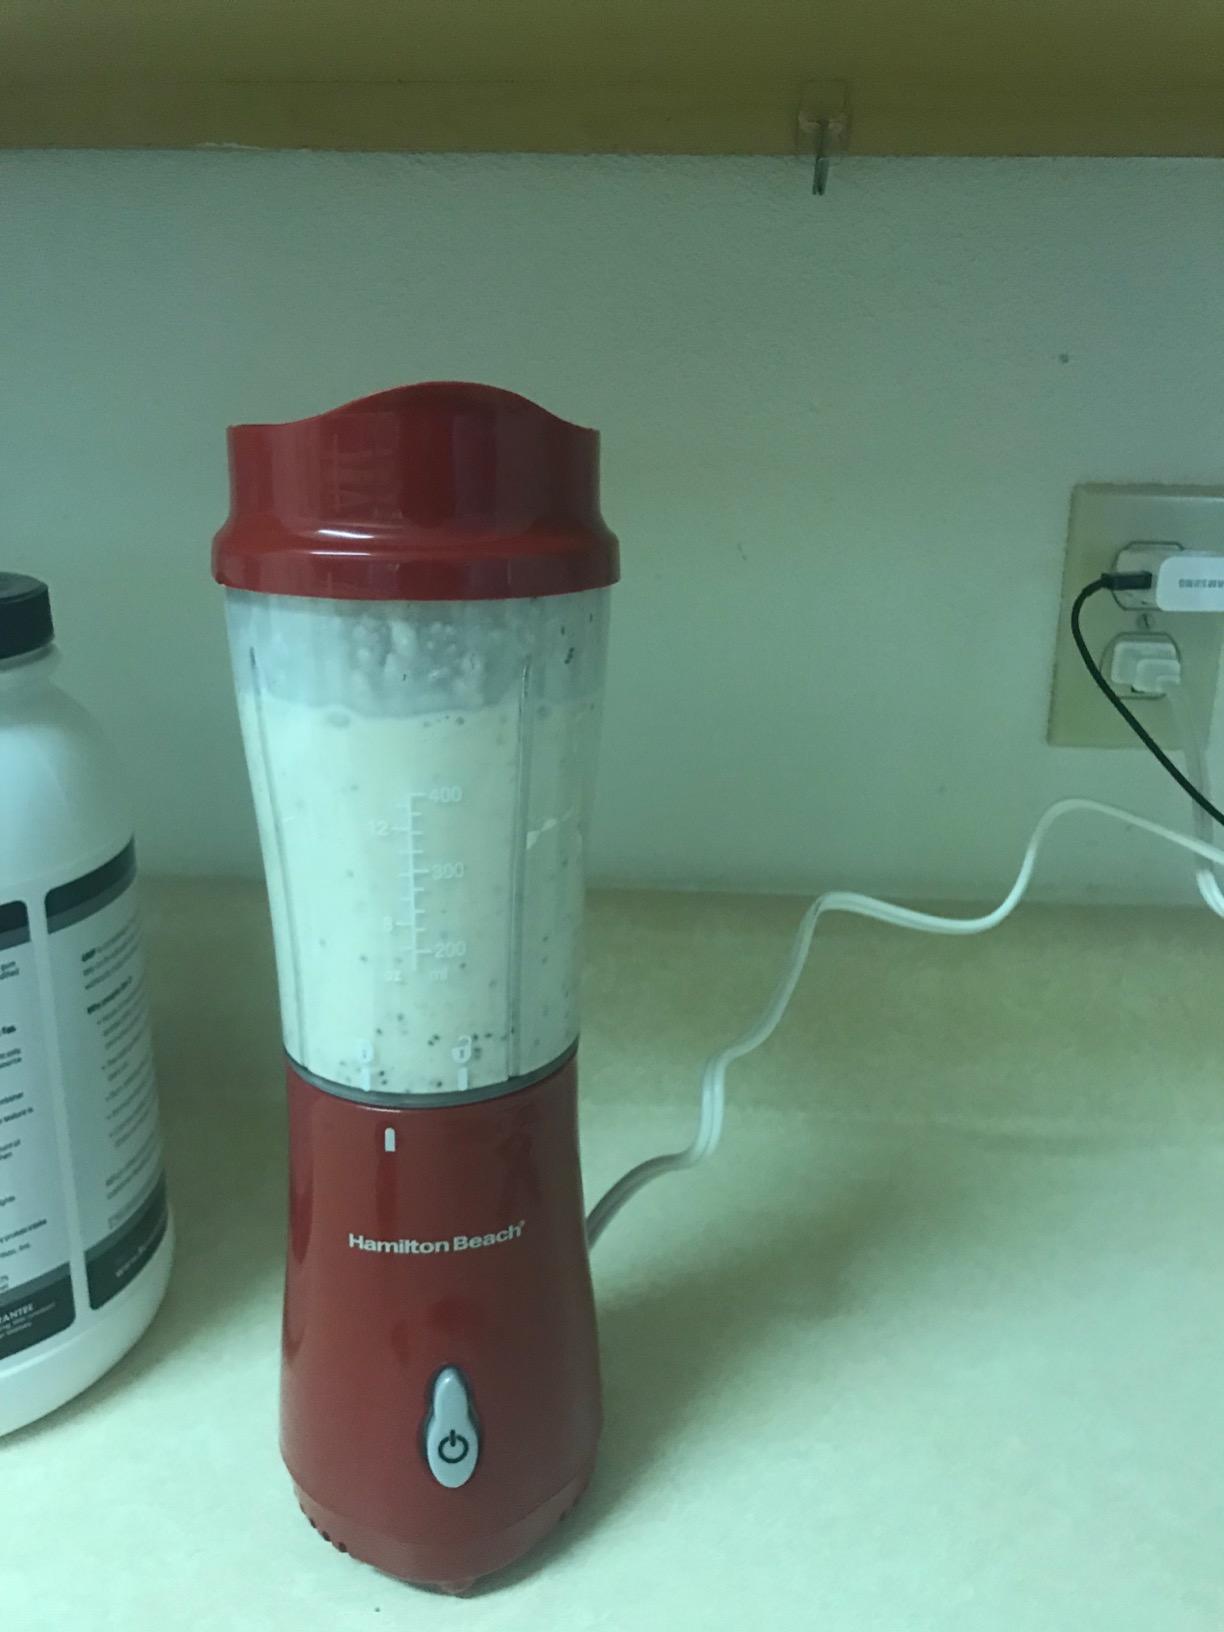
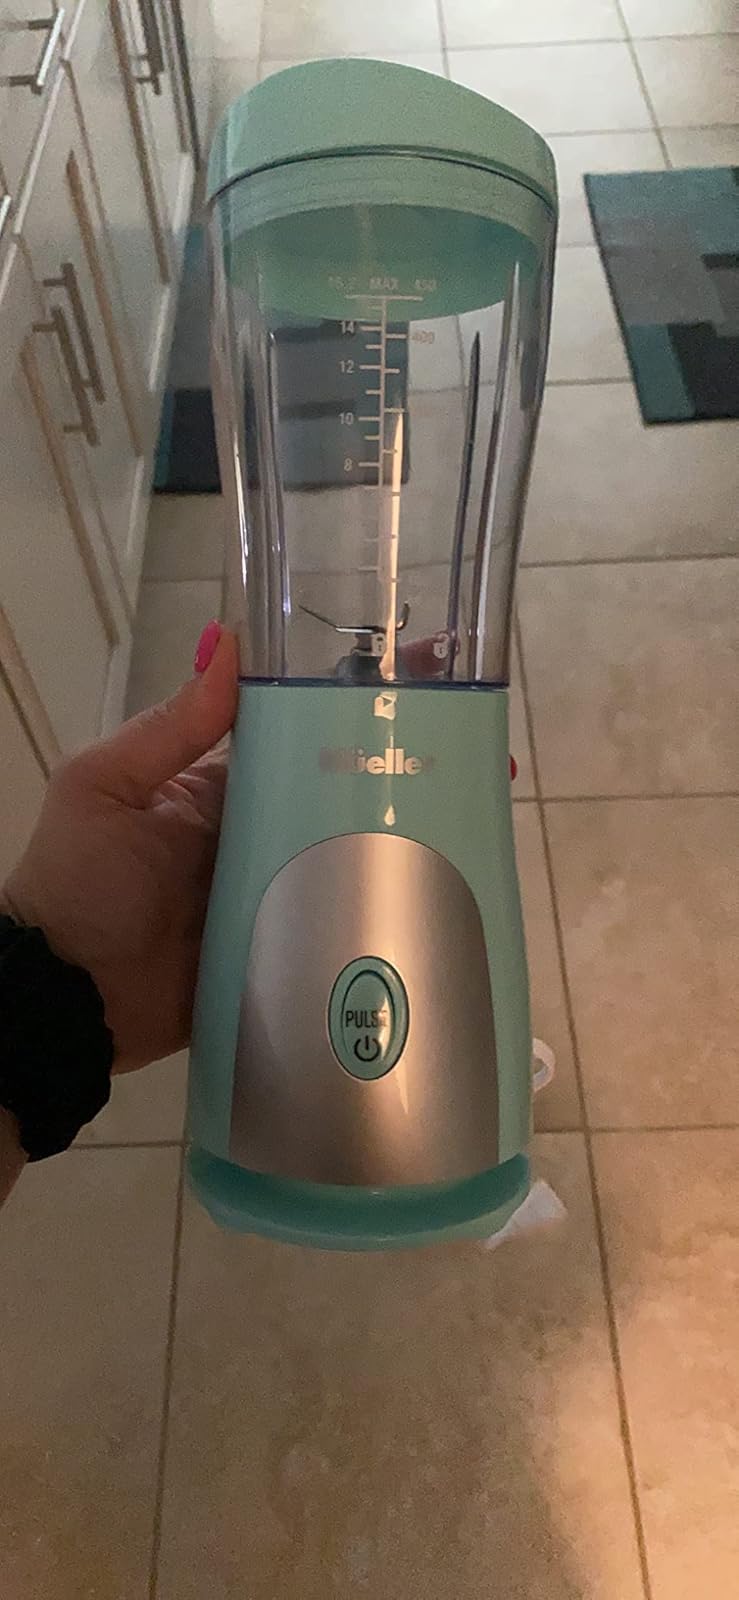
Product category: items_blender
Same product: no